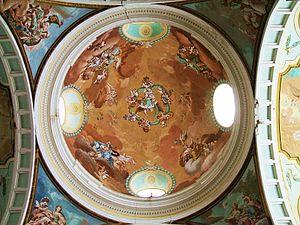
La chartreuse de Monegros ou chartreuse Notre-Dame-des-Sources, en espagnol cartuja de Nuestra Señora de las Fuentes, est un ancien monastère de l'ordre des Chartreux qui se trouve en Aragon à Sariñena, dans la comarque de Monegros. Il s'agit d'une chartreuse construite au XVIIIᵉ siècle en style baroque et fameuse pour la profusion de fresques qui couvre ses murs intérieurs. Ce monument est inscrit au patrimoine historico-artistique depuis 2002. C'est une propriété privée.